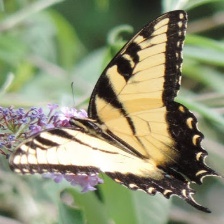
Species: YELLOW SWALLOW TAIL